IMM (Singapore)

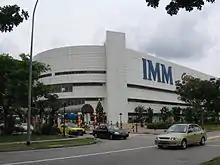
IMM Building before the 2012 renovation project.

In May 2012, IMM began a $30 million renovation project. The size of the building was increased and more stores were set up in the shopping centre.